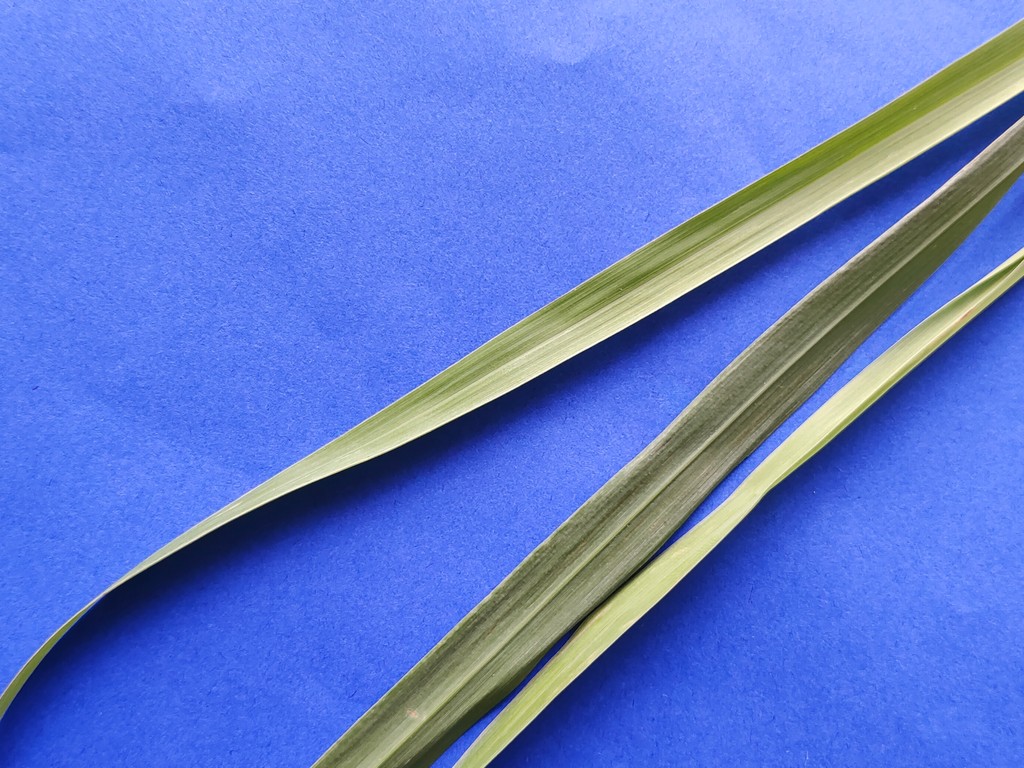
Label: Healthy